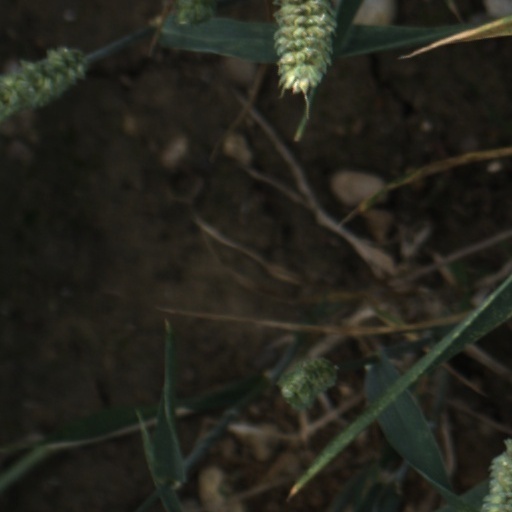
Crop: wheat